Irmfried Eberl

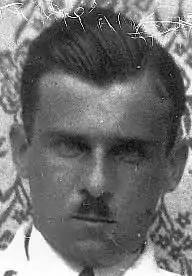
Eberl in the 1930s

Irmfried Eberl (8 September 1910 – 16 February 1948) was an Austrian psychiatrist and medical director of the euthanasia institutes in Brandenburg and Bernburg, who helped set up and was the first commandant of the Treblinka extermination camp where he worked as SS-"Obersturmführer" from 11 July 1942 until his dismissal on 26 August 1942. He was arrested after the end of the war in January 1948. Eberl hanged himself the following month to avoid trial.